Jules Bordet

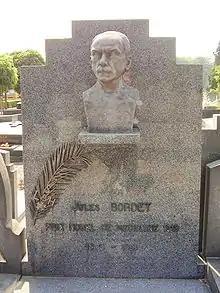
Jules Bordet's grave in Ixelles Cemetery

In March 1916, he was elected a Foreign Member of the Royal Society and in 1930, delivered their Croonian Lecture. In this lecture, Bordet also concluded that bacteriophages, the bacteria-killing "invisible viruses" discovered by Felix d'Herelle did not exist and that bacteria destroyed themselves using a process of autolysis. This theory collapsed in 1941 with the publication by Ruska of the first electron microscope pictures of bacteriophages. The Nobel Prize in Physiology or Medicine was awarded to him in 1919 for his discoveries relating to immunity.